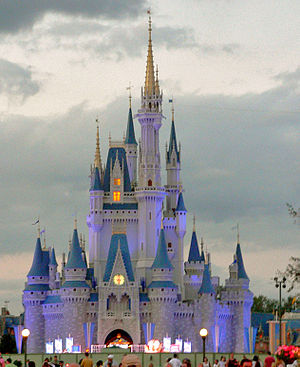
Walt Disney World Resort
Cinderella Castle i temaparken Magic Kingdom i Walt Disney World Resort.
Walt Disney World Resort er verdens største forlystelseskompleks og er beliggende i Orlando, Florida, USA. Komplekset består af fire temaparker, to vandparker, 23 hoteller og en lang række resturanter, butikker og underholdningtilbud. I alt dækker parkerne et område på 120 km² – et areal på størrelse med Samsø.